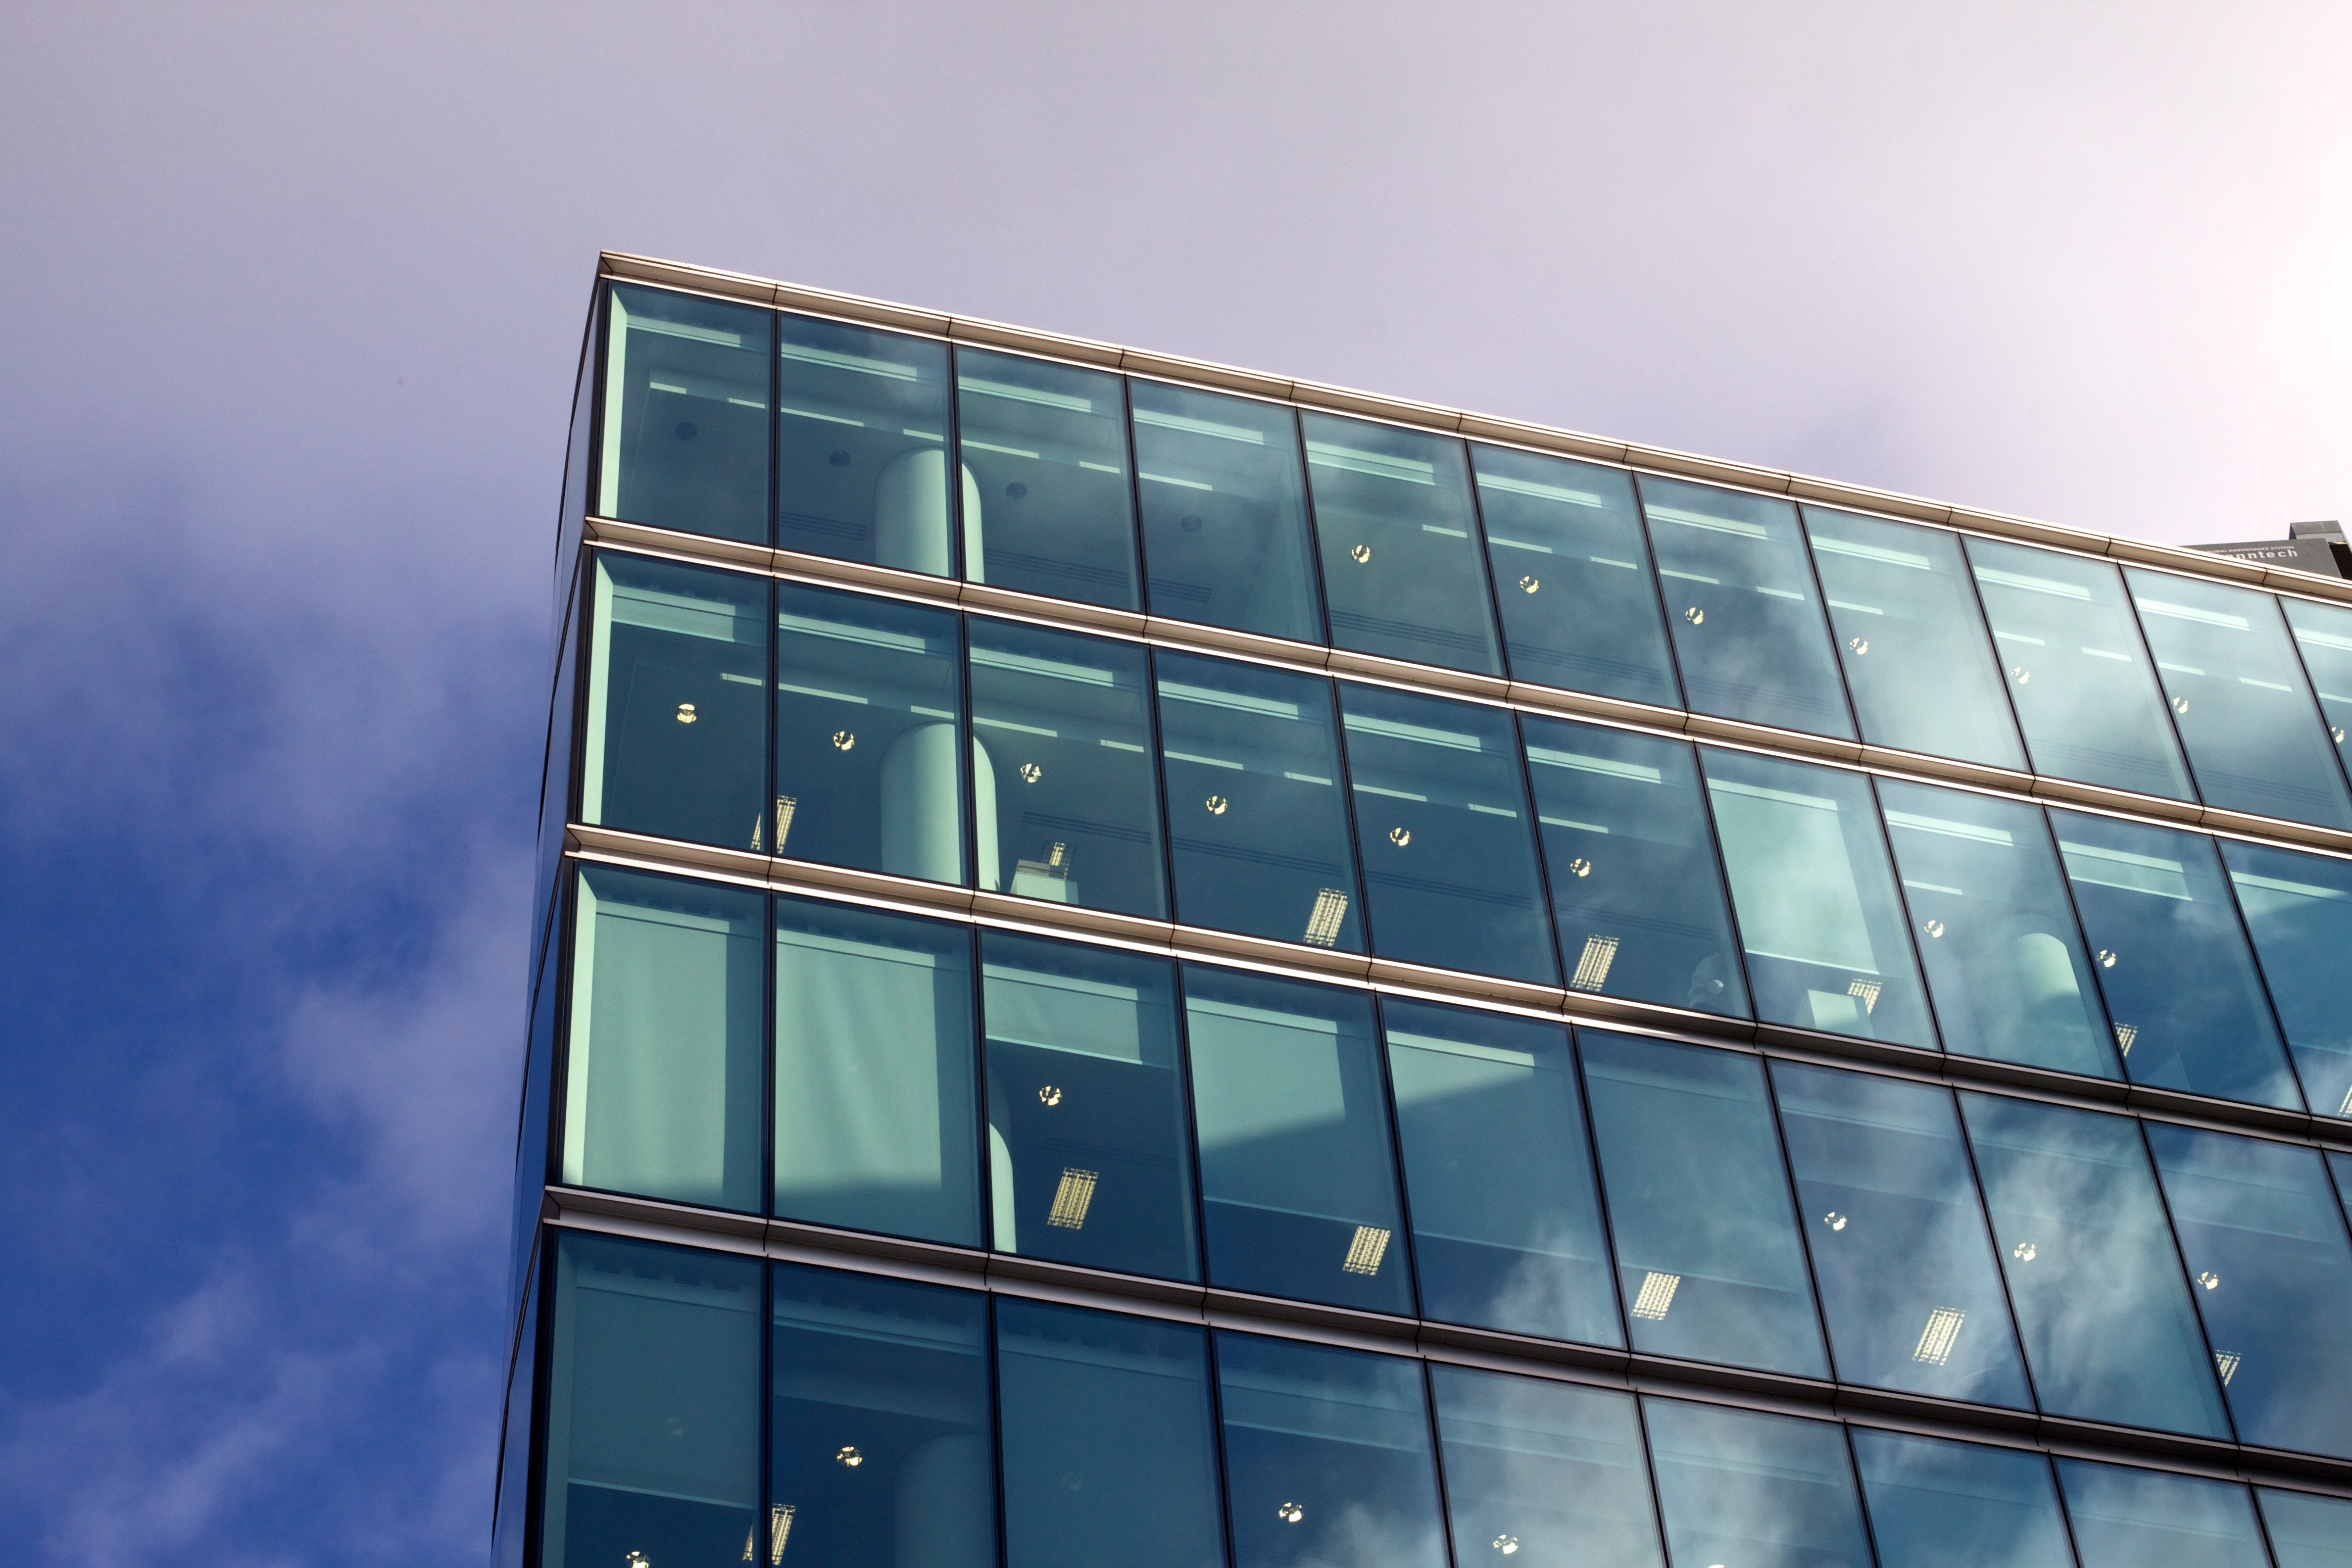
architecture, window, building, skyscraper, line, reflection, facade, blue, tower block, shape, headquarters, condominium, daylighting, urban area, window covering